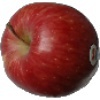
Label: Apple Red 1